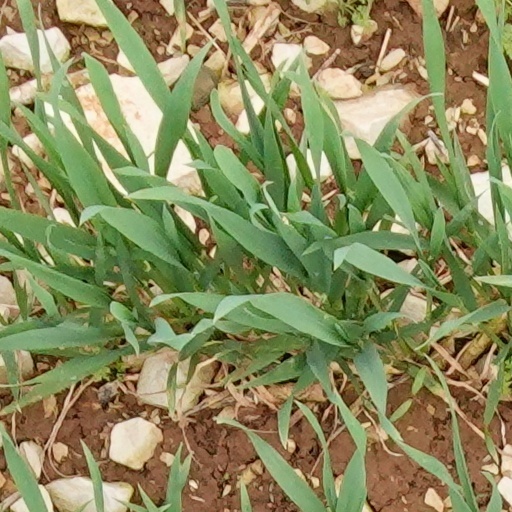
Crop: wheat